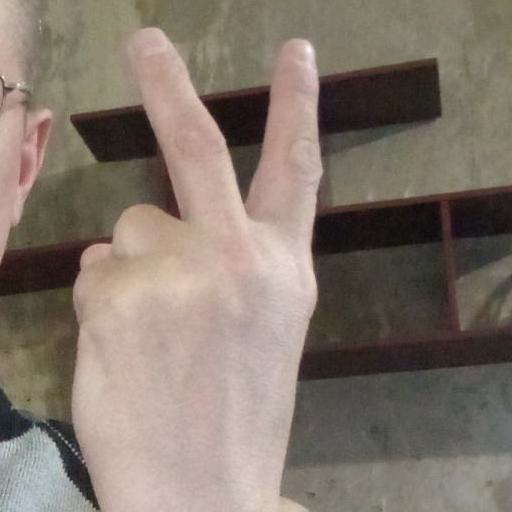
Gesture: peace_inverted